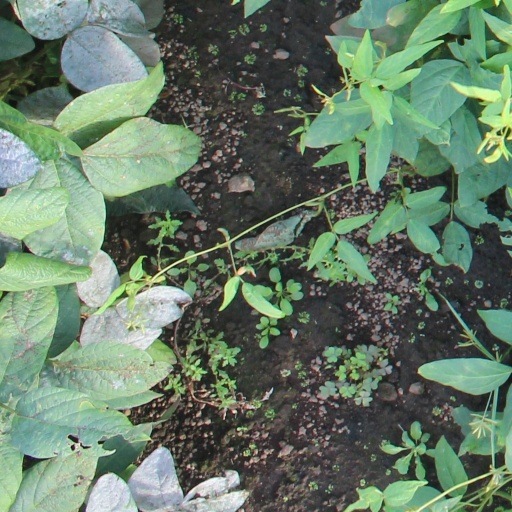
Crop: soybean